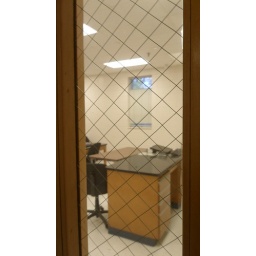
lights on inside a classroom in the math/physics building